Michael Jenkins (wide receiver)

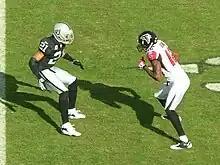
Jenkins is matched up against Oakland Raiders cornerback Nnamdi Asomugha at a Falcons away game on November 2, 2008.

Jenkins caught the first pass of rookie quarterback Matt Ryan's NFL career and took it for a 62-yard touchdown against the Detroit Lions. Jenkins caught a pass and ran out of bounds, stopping the clock with 1 second left and allowing Jason Elam to successfully convert a 48-yard field goal to defeat the Chicago Bears during their week 6 game.